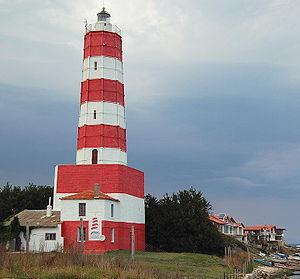
Le cap Chabla est le point le plus à l'est de la Bulgarie.
Chabla est une ville située dans le nord-est de la Bulgarie.